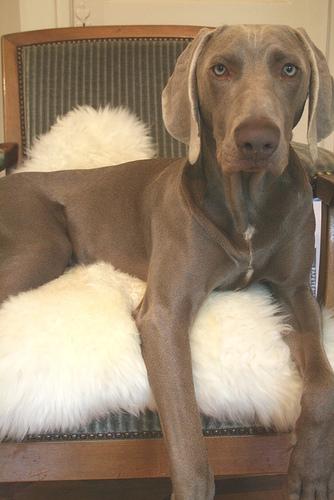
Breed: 235-n000096-Weimaraner